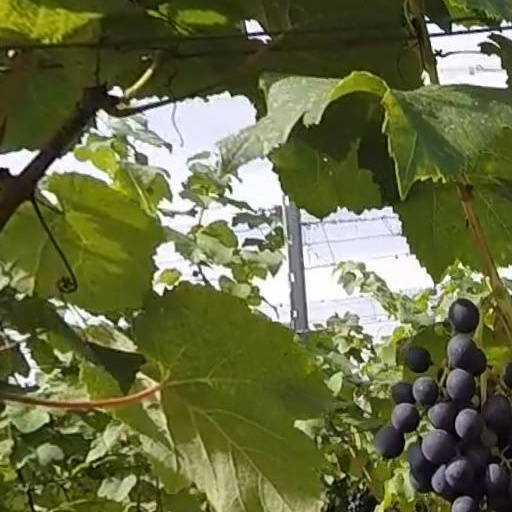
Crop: grape